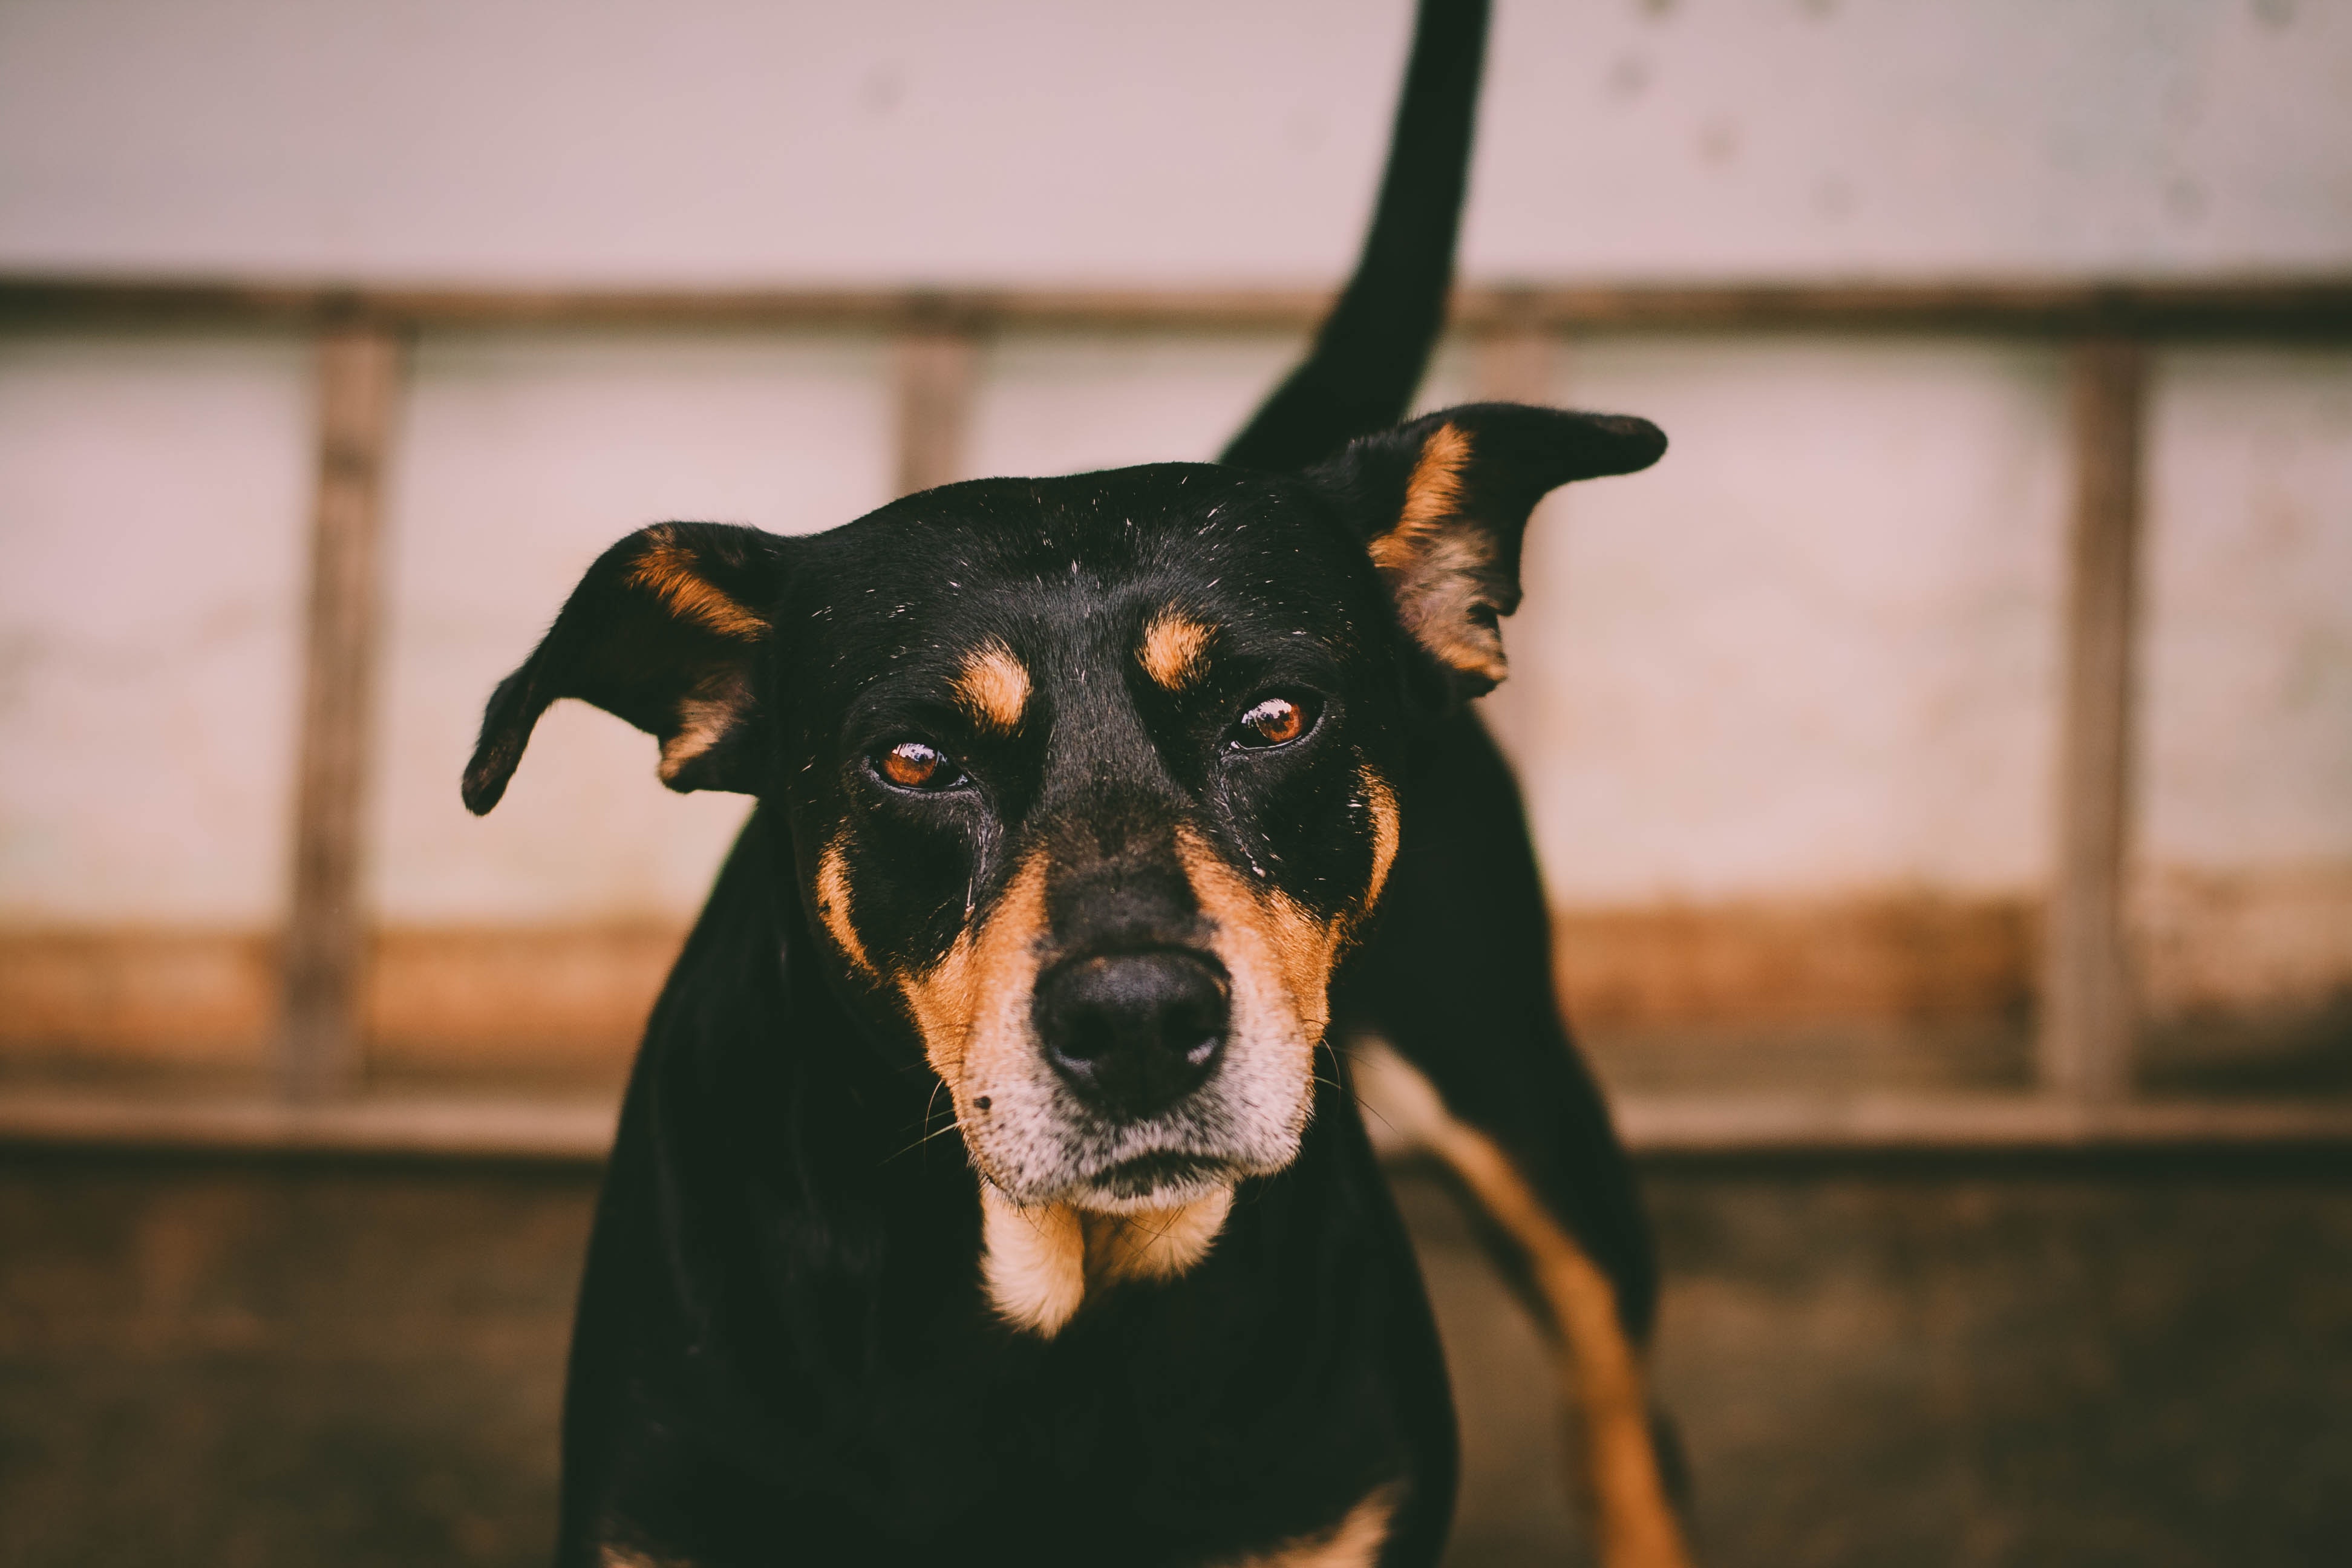
dog, mammal, vertebrate, dog breed, canidae, carnivore, german pinscher, snout, dobermann, pinscher, guard dog, huntaway, working dog, ear, manchester terrier, beauceron, black and tan terrier, miniature pinscher, hunting dog, fawn, puppy, whiskers